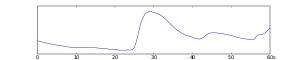
L'activité électrodermale est une activité électrique biologique enregistrée à la surface de la peau et reflétant l'activité des glandes de la sudation et du système nerveux autonome et par conséquent, entre autres, de la perception de l'individu et de son comportement involontaire plutôt que celui d'une réponse qu'il souhaite donner.